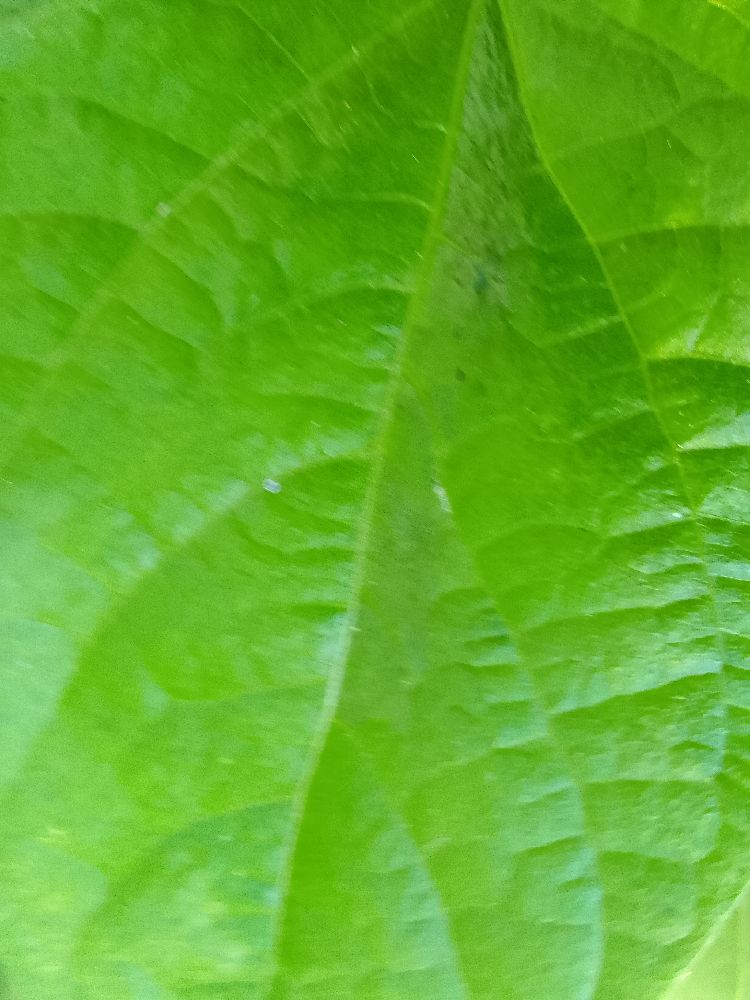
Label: healthy